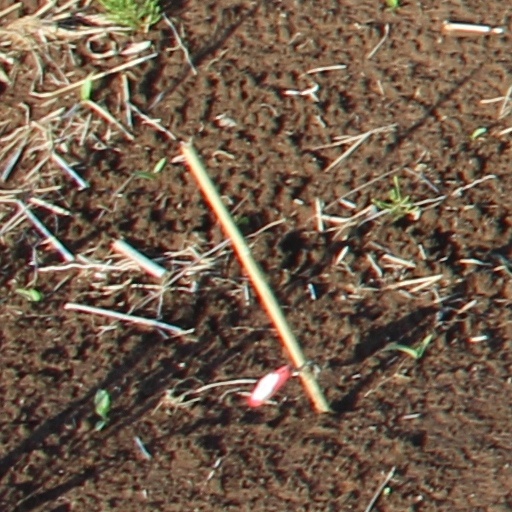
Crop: wheat